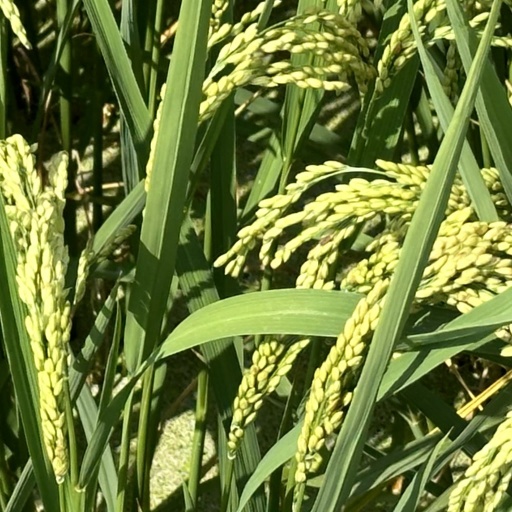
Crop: rice